Paul is dead

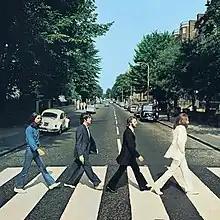
The "funeral procession" on the cover of "Abbey Road"

Many versions of this theory have arisen since its initial exposure to the public, but most proponents of the theory maintain that, on 9 November 1966 (or alternatively, 11 September), McCartney had an argument with his bandmates during a "Sgt. Pepper" recording session and drove off angrily in his car, then, distracted by a meter maid ("Lovely Rita"), failed to notice that the traffic lights had changed ("A Day In The Life"), crashed, and was decapitated ("Don't Pass Me By"). A funeral service for McCartney was held, with eulogies by Harrison ("Blue Jay Way") and Starr ("Don't Pass Me By"), followed by a procession ("Abbey Road"s front cover), with Lennon as the priest officiating his funeral and burying him (the alleged "I Buried Paul" statement in "Strawberry Fields Forever"). To spare the public from grief, or simply as a joke, the surviving Beatles replaced him with the winner of a McCartney look-alike contest. This scenario was facilitated by the Beatles' recent retirement from live performance and by their choosing to present themselves with a new image for their next album, "Sgt. Pepper's Lonely Hearts Club Band", which they began recording later that month.